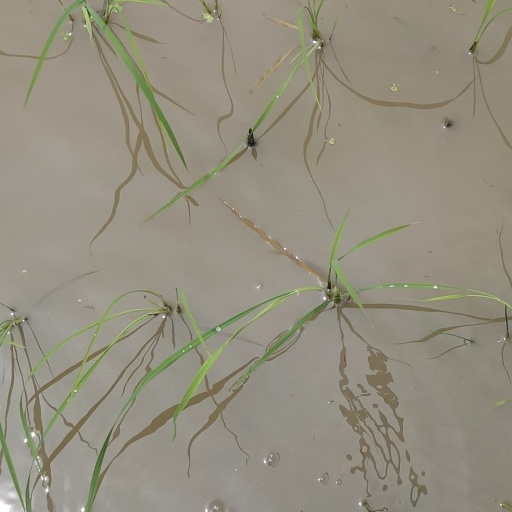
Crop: rice